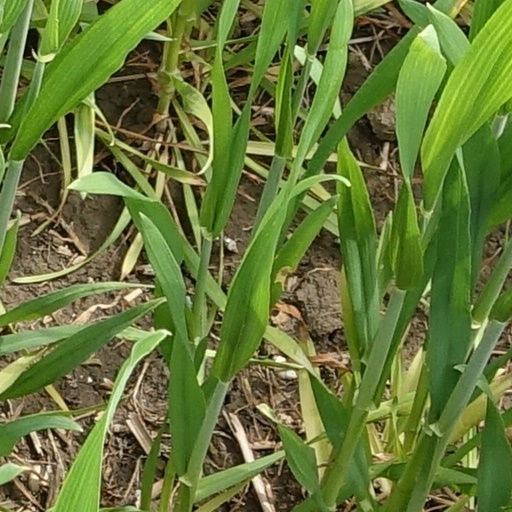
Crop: wheat